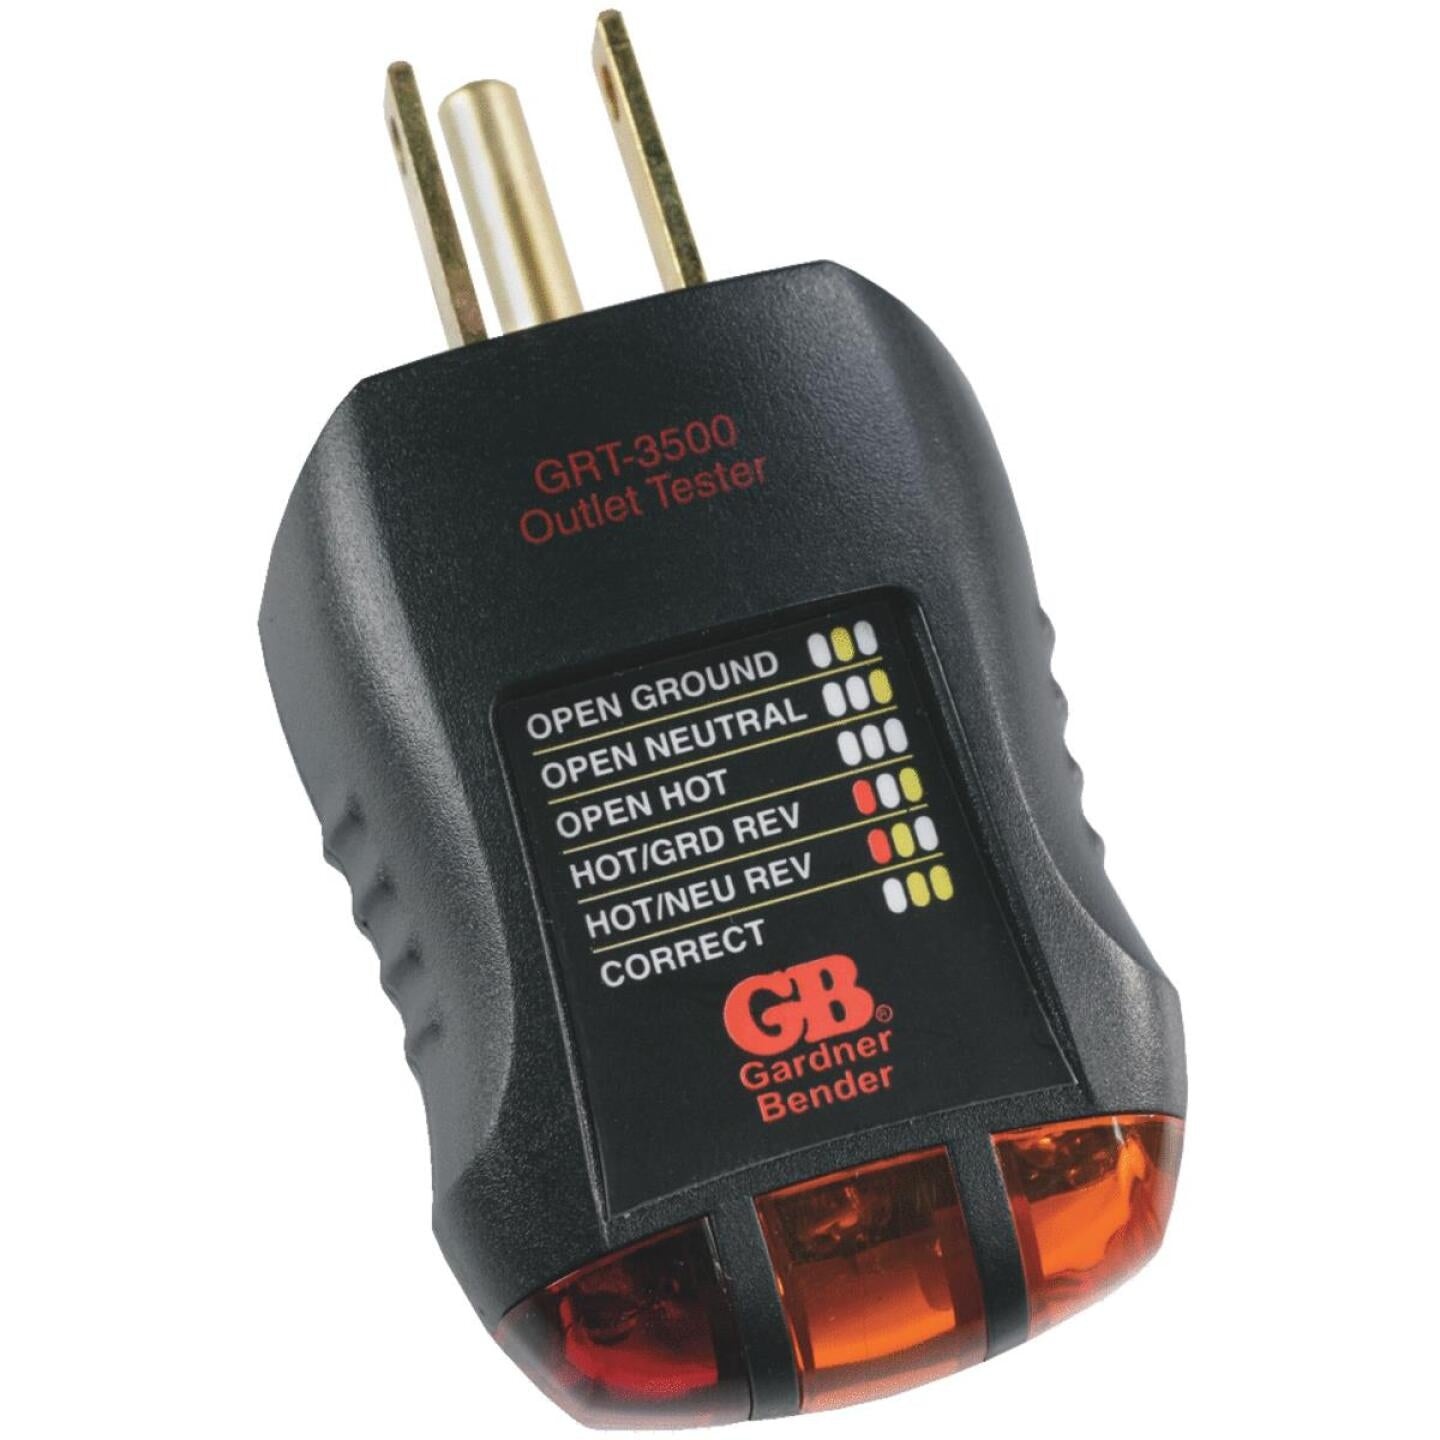
Gardner Bender 3-Prong Plug In Circuit Tester
Wiring errors: Open Ground, Open Neautral, Open Hot, Hot/Ground Reverse, Hot/Neutral Reverse Compact unit with comfort grips Dual status chart for multiple position viewing Integrated neon lenses
Brand: Gardner Bender
Category: Hardware > Tools > Measuring Tools & Sensors > Electrical Testing Tools > Circuit Testers